Oculina arbuscula

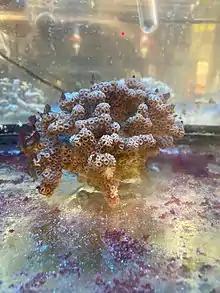
Symbiotic "Oculina arbuscula" colony collected from Radio Island, NC, US

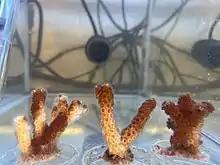
Oculina arbuscula fragments with mixed symbiotic states. Collected from Radio Island, NC, USA

"O. arbuscula" forms colonies up to 0.5 meters in diameter with relatively short stubby branches. Symbiotic colonies, depending on symbiont density, range from light to dark brown in color, whereas aposymbiotic colonies are white. Oftentimes colonies with mixed symbiotic states will be seen, with some branches or parts of branches appearing brown and others white.